Andrew Crumey

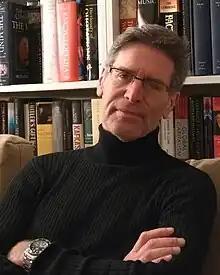
Andrew Crumey in 2021

Andrew Crumey (born 1961) is a novelist and former literary editor of the Edinburgh newspaper "Scotland on Sunday".